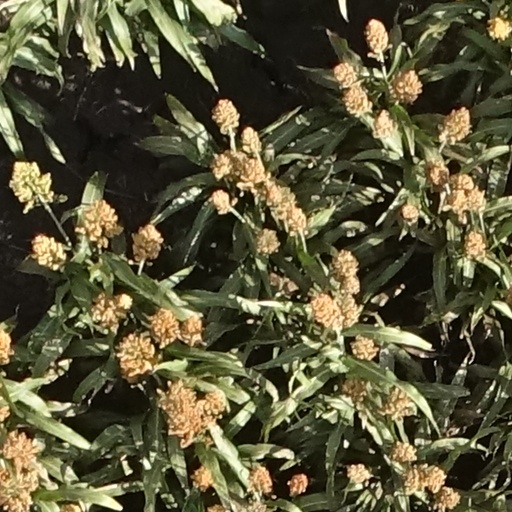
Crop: sorghum